East Timorese rebellion of 1911–1912

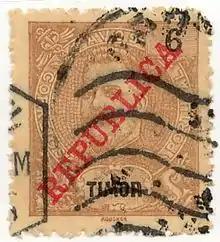
A Timorese stamp bearing the image of Carlos I overprinted with after the revolution.

The "reino" or native kingdom of Manufahi (also Manufai) lay on the southern coast of Timor, within the military district of Alas, based on the rationalised re-districting of 1860. It had an estimated population of 42,000 living in 6,500 houses in 1903. It owed a "finta" (customary tribute) to the Portuguese treasury of 96,000 Mexican dollars, although this was difficult to collect. It was governed by a king or "liurai" (hereditary native chief) who was confirmed in his position by the Portuguese governor. Manufahi's agriculturalists produced horses, sheep, cereals, fruit, coffee and tobacco. Its craftsmen were the finest silver and goldsmiths in Portuguese Timor, manufacturing bracelets and anklets. There were also skilled pyrographers working bamboo pipes. More ominously, Manufahi produced leather cartridge belts and musket shot, materials that could be put to use in a revolt.